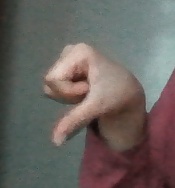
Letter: waw